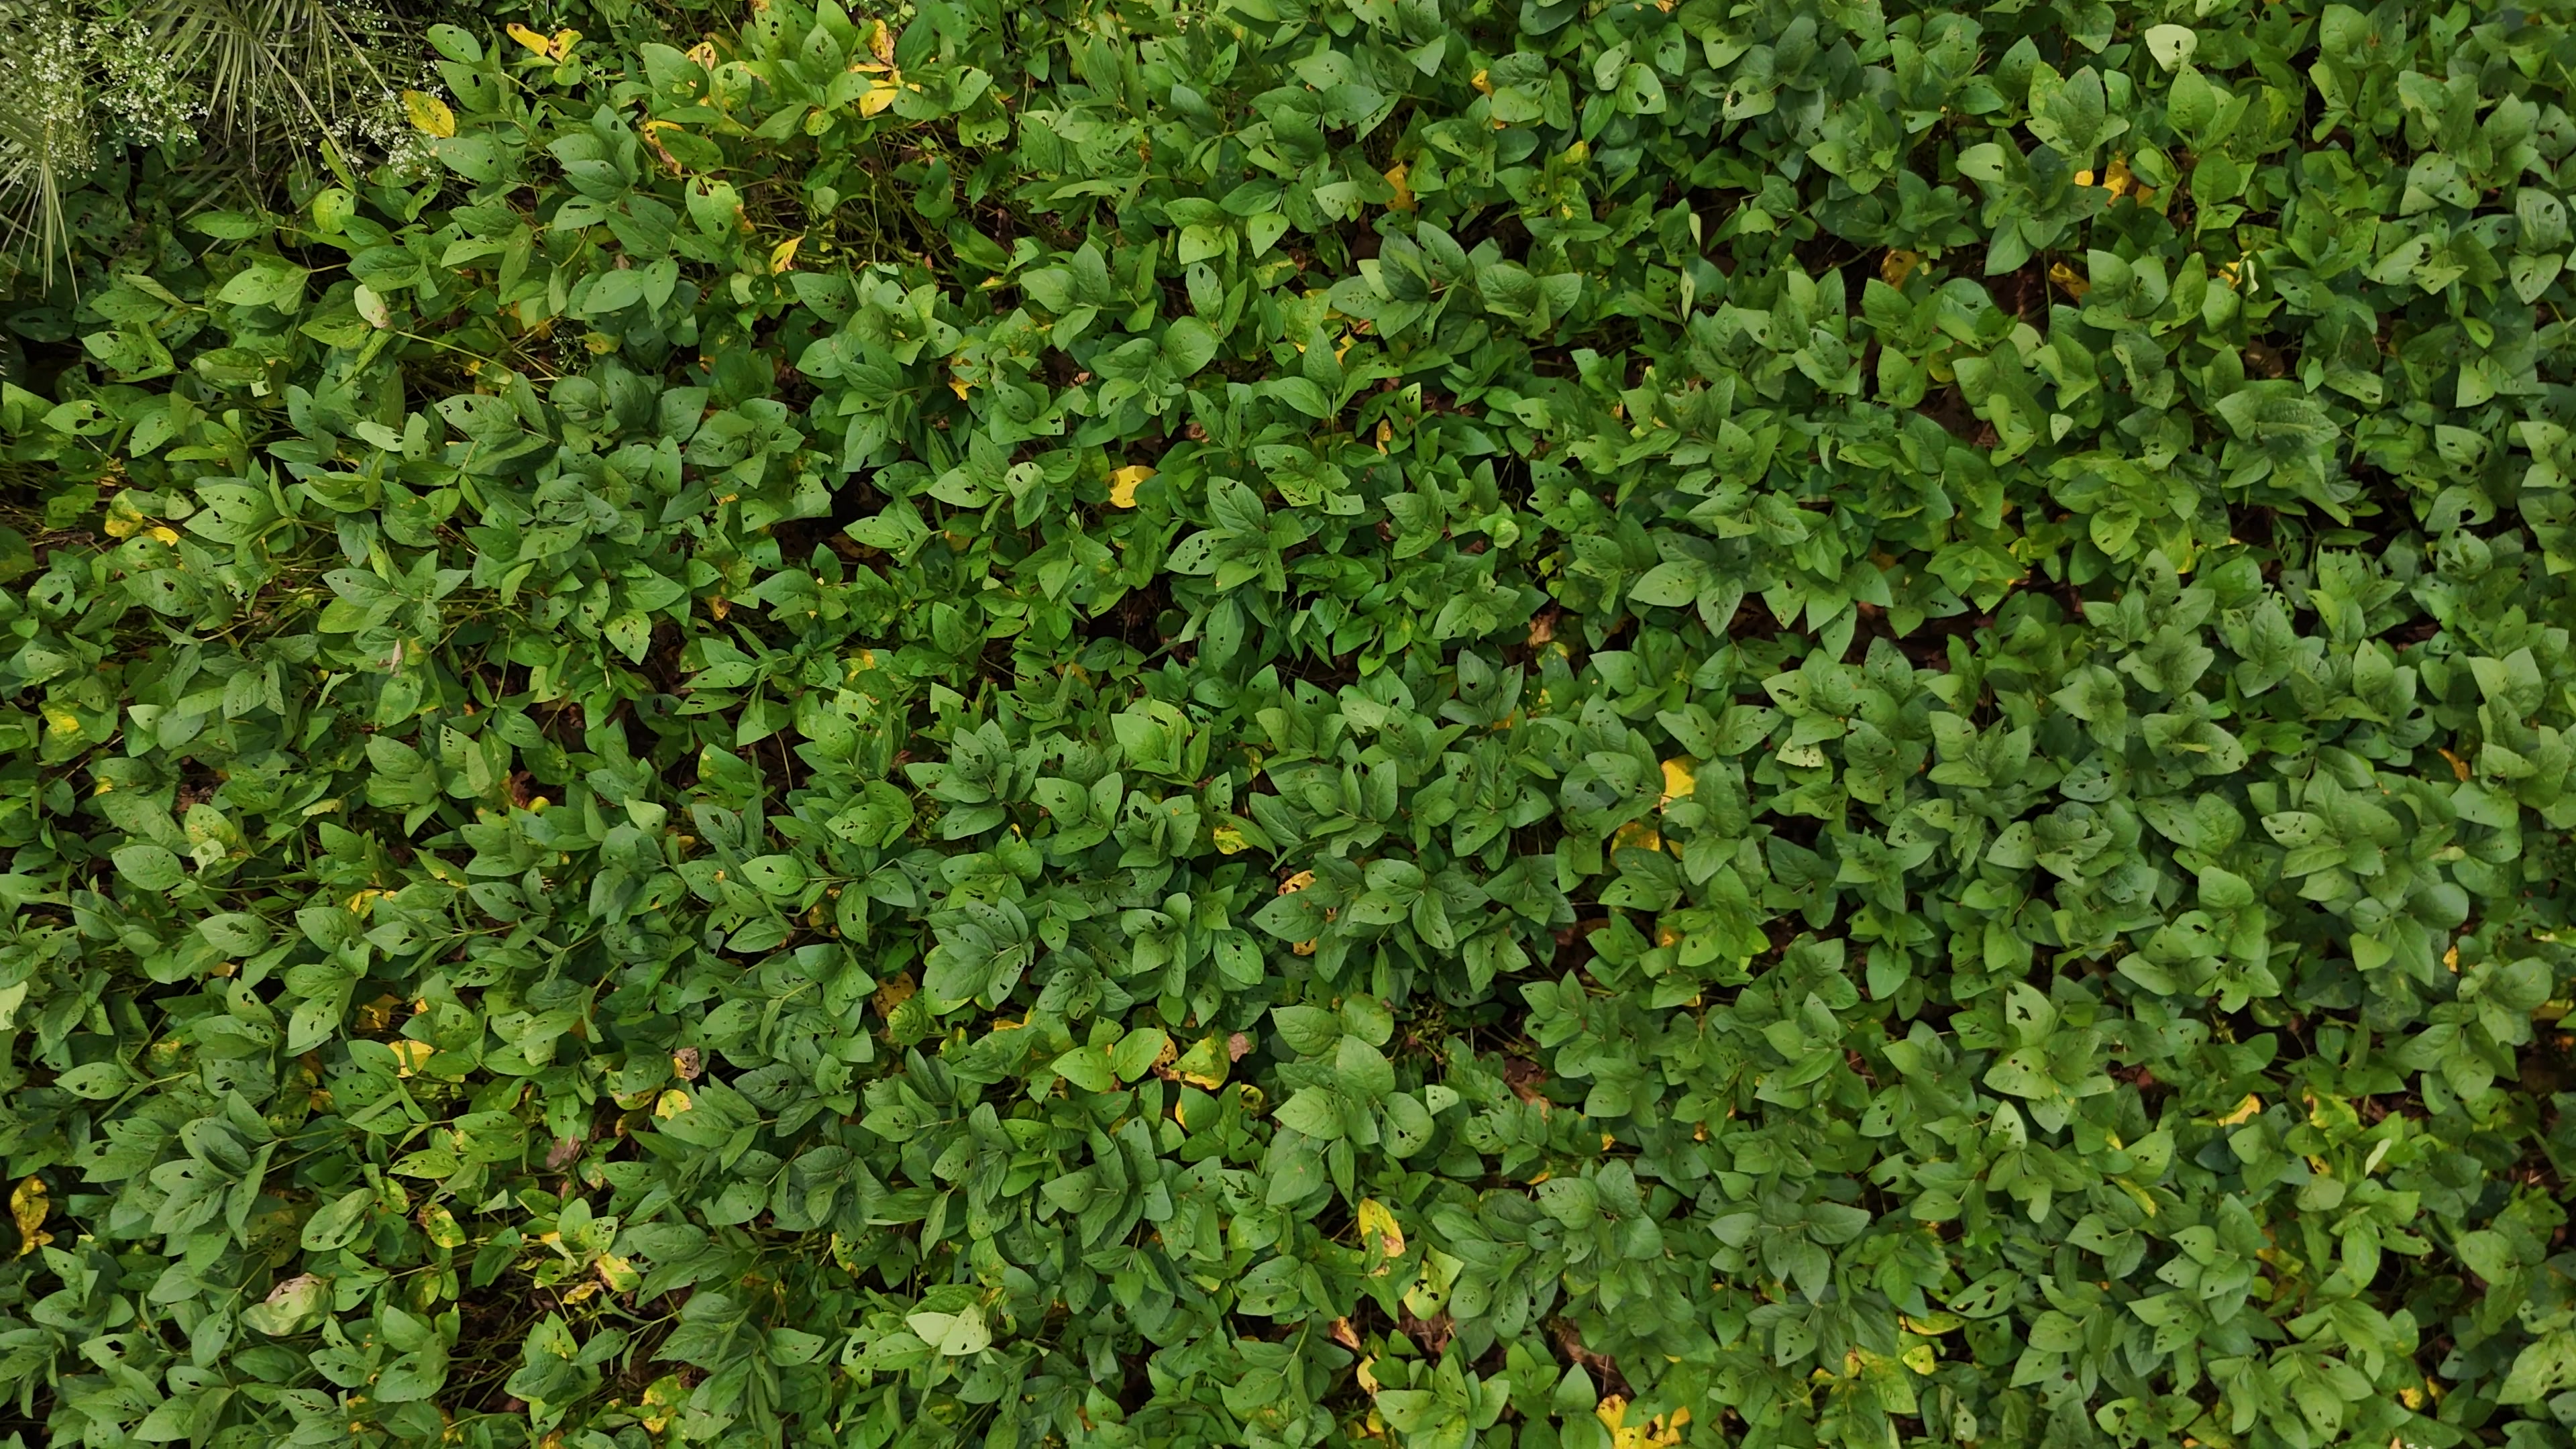
Label: Rust